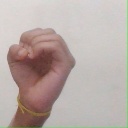
अक्षर: ऊ